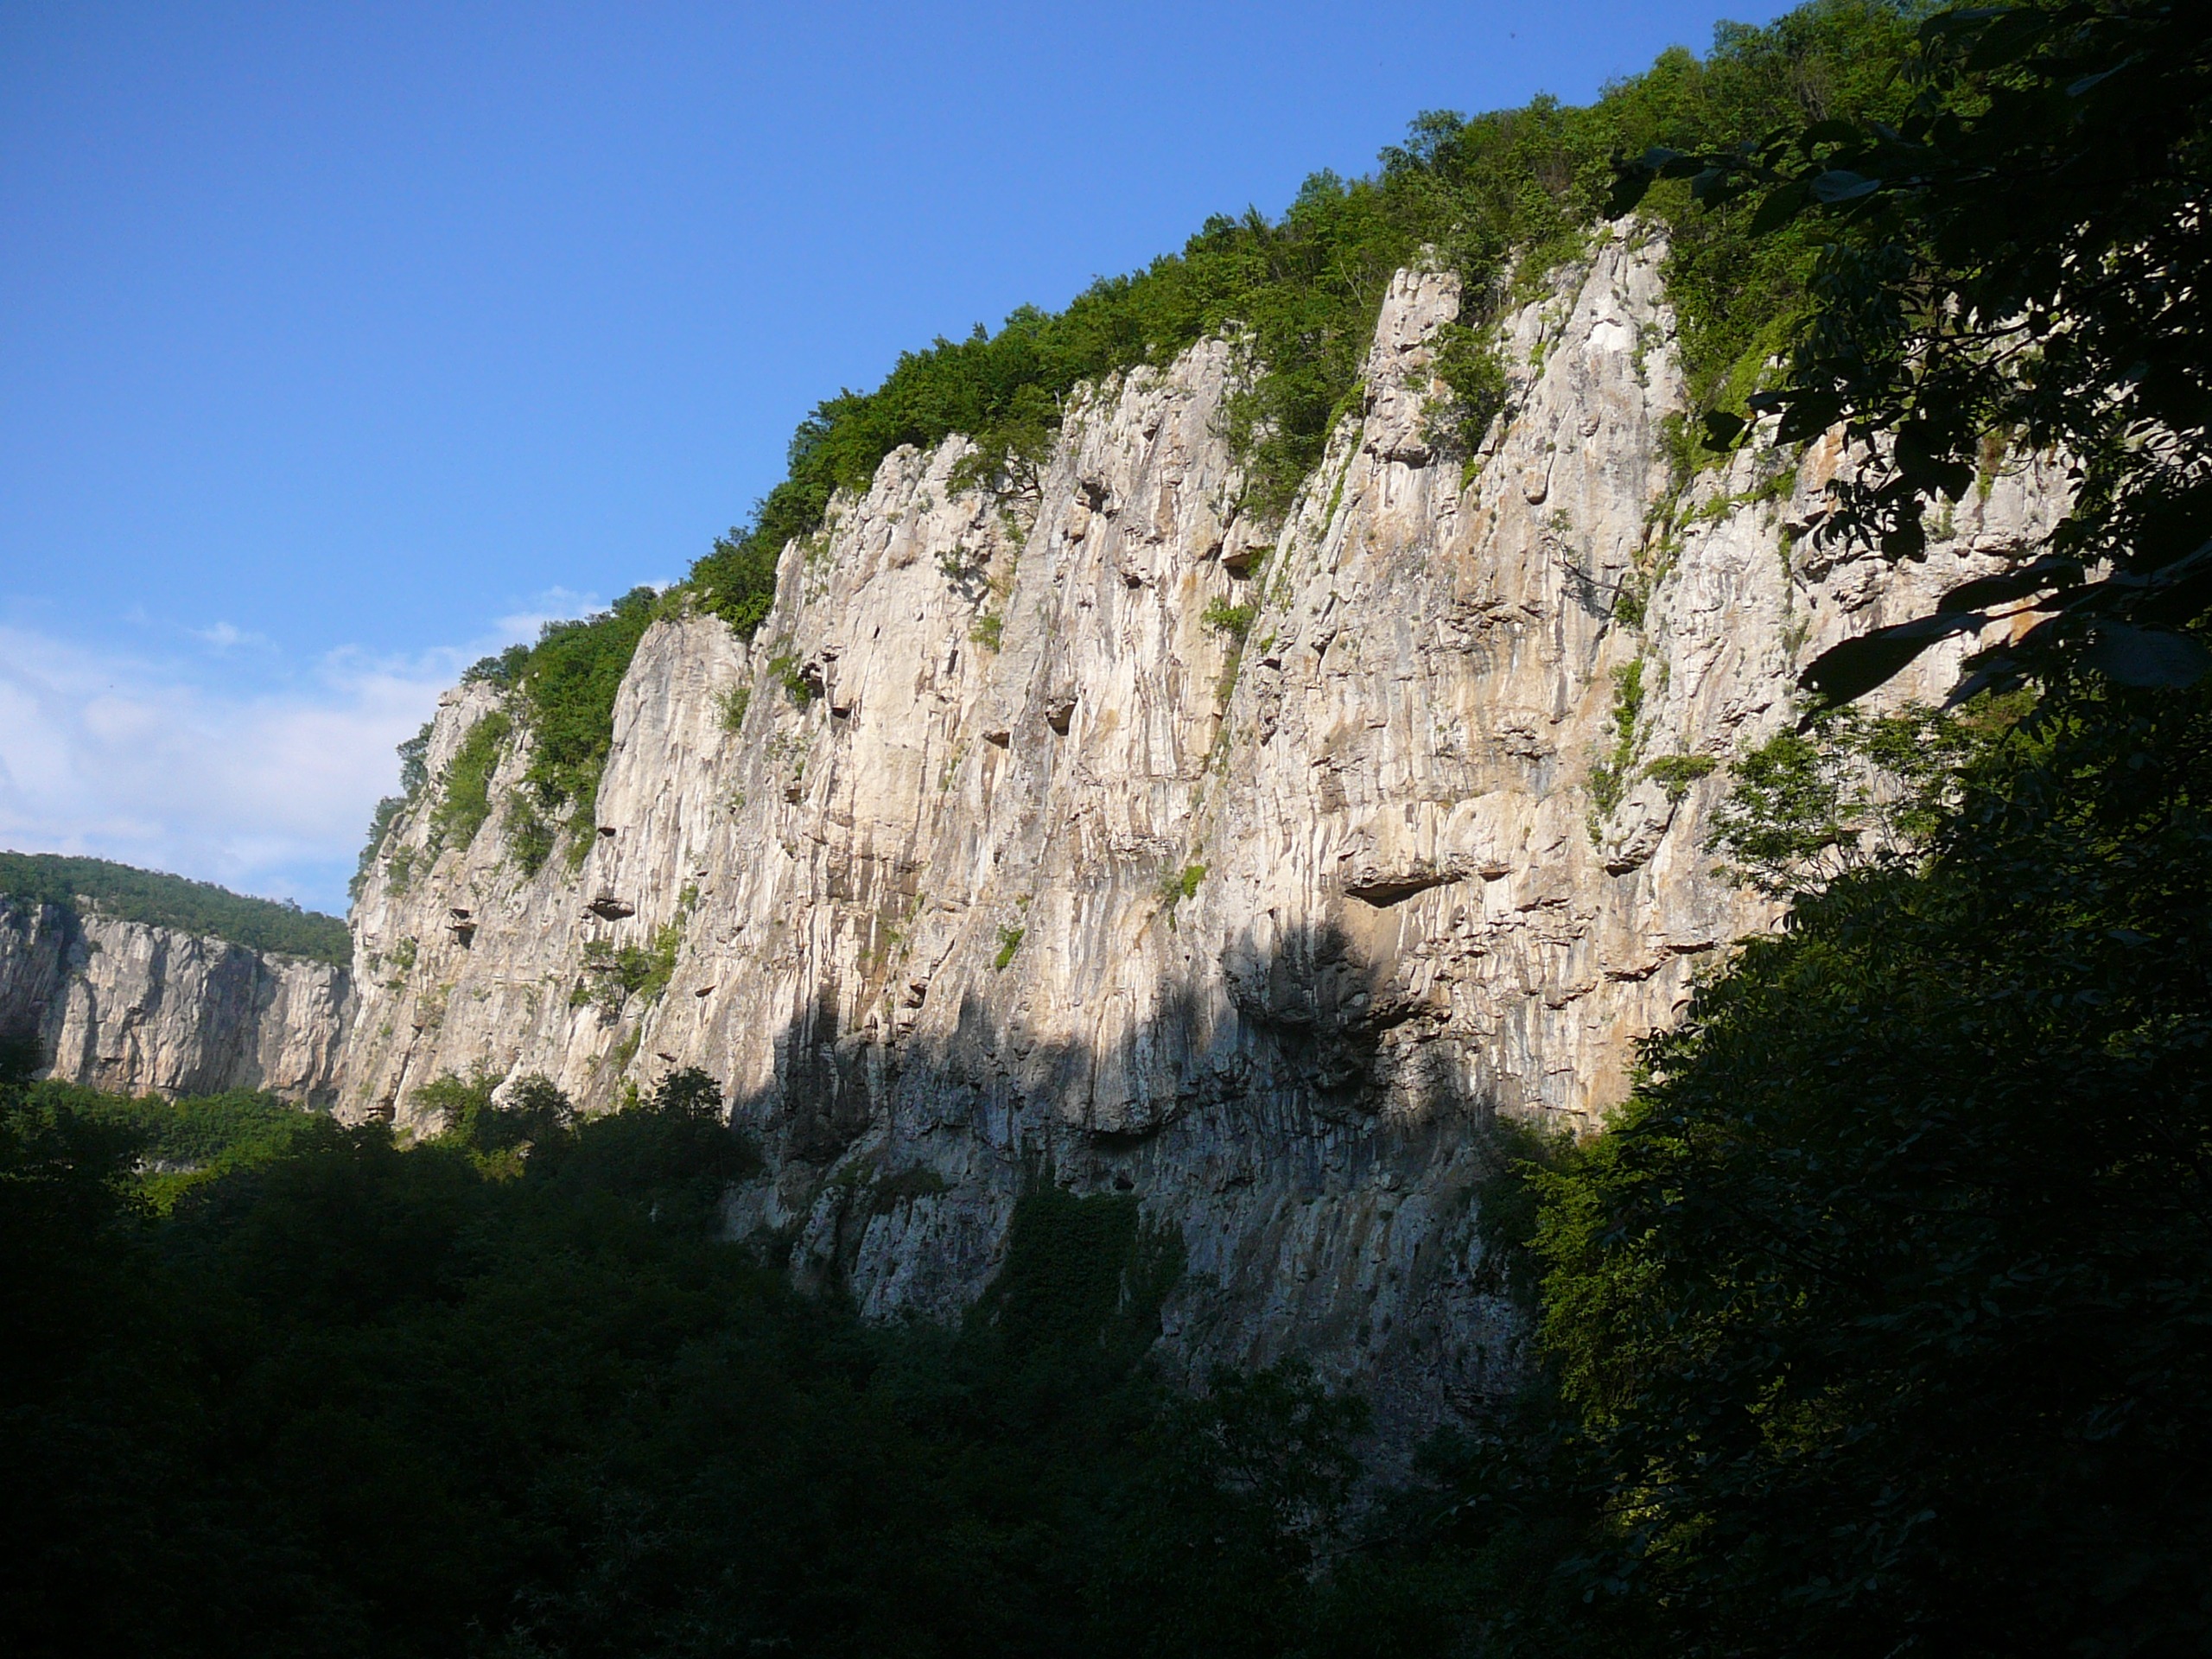
landscape, nature, outdoor, rock, wilderness, mountain, land, mountain range, formation, cliff, wild, environment, scenic, natural, scenery, terrain, rocks, geology, ravine, plateau, water feature, landform, geographical feature, iskar